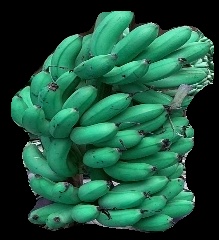
Variety: rasbale
Grade: grade1